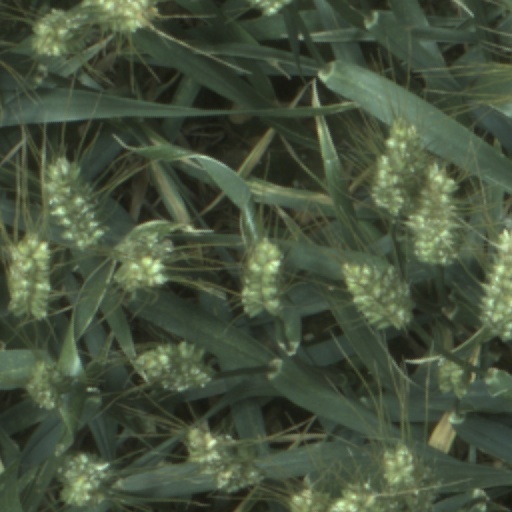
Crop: wheat